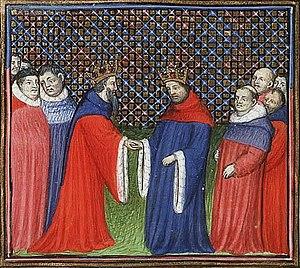
David II est roi des Écossais de 1329 à sa mort. Il est le fils du roi Robert Iᵉʳ et de sa deuxième épouse, Élisabeth de Burgh, fille de Richard Og de Burgh, 2ᵉ comte d'Ulster.
L'Écosse au Moyen Âge tardif, entre la mort d'Alexandre III en 1286 et celle de Jacques IV en 1513, sort victorieuse de ses guerres d'indépendance contre l'Angleterre grâce à des chefs comme William Wallace et Robert Bruce. Sous la maison Stuart, au XVᵉ siècle, le royaume d'Écosse connaît une histoire politique turbulente, mais la couronne parvient néanmoins à renforcer son autorité vis-à-vis des seigneurs indépendants et étend les frontières du royaume jusqu'à leur forme définitive. La mort de Jacques IV à la bataille de Flodden Field en 1513 inaugure une longue période de régence et d'instabilité politique.